Flying Machines Which Do Not Fly

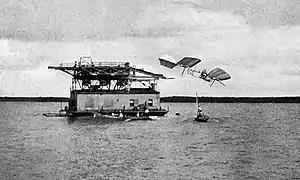
First failure of Samuel Langley's manned Aerodrome, Potomac River, October 7, 1903

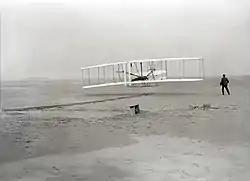
Seconds into the Wright brothers' successful airplane flight, near Kitty Hawk, North Carolina, on December 17, 1903

The failure of the Aerodrome resulted in public ridicule of Langley. Two days after the failed experiment, an editorial published in the "New York Times" opined: